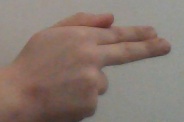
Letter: ghain